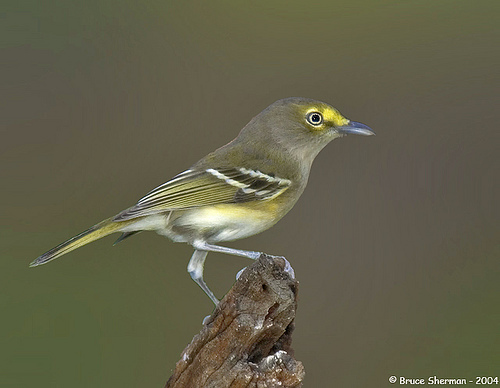
a small yellow and grey bird with bright yellow eyes and white wingbars.
this little bird has a yellow eyebrow and a white belly
this is a bird with a white belly, yellow breast and a pointy beak.
this is a bird with a white belly, black and grey wing, grey head and a yellow eyebrow.
this is a small, tan bird with yellow near the bill and on the sides.
this particular bird has a white belly and gray breasts and a yellow crownsmall grey yellow and white bird with long tarsus and a medium length blue beak.
a dirty yellow bird, there are some white and black wingbars and a white abdomen and a short, thin bill.
this bird is yellow and white with hints of black in its wings and tail feather it has white legs
this bird has a yellow superciliary, a greyish brown body and white wing bars with black in between. the beak is short and pointed.
Species: White Eyed Vireo